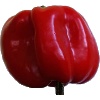
Label: Pepper Red 1